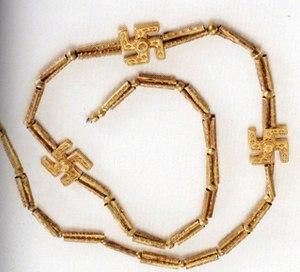
Le Guilan est une des trente-et-une provinces d'Iran. Elle était connue pendant l'Antiquité comme une partie de l'Hyrcanie. Sa population est d'environ 2 millions d'habitants et sa superficie est de 14 700 km². Le Guilan se trouve à l'ouest du Mazandéran, le long de la mer Caspienne. La capitale de la province est la ville de Racht. Les autres villes d'importance de la province sont : Astara, Astaneh-ye Achrafiyeh, Roudsar, Langroud, Souma'eh Sara, Talech, Fouman, Massouleh et Lahidjan.
Le svastika ou swastika, 卐, mot sanskrit dérivé de su et de asti, avec la variante orthographique sauvastika parfois attribuée à son symétrique 卍, est un symbole que l'on retrouve en Europe, en Afrique, en Océanie, aux Amériques et en Asie jusqu'en Extrême-Orient. Il apparaît à l'époque néolithique pour la première fois dans la préécriture de la culture de Vinča. Cette ubiquité temporelle et spatiale lui a parfois valu le nom de « symbole universel ». On peut le décrire comme une croix composée de quatre potences prenant chacune la forme d'un gamma grec en capitale, d'où le nom de croix gammée qui lui est parfois donné.